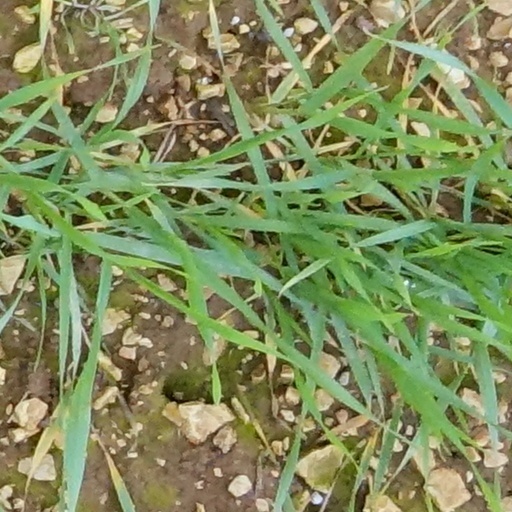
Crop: wheat